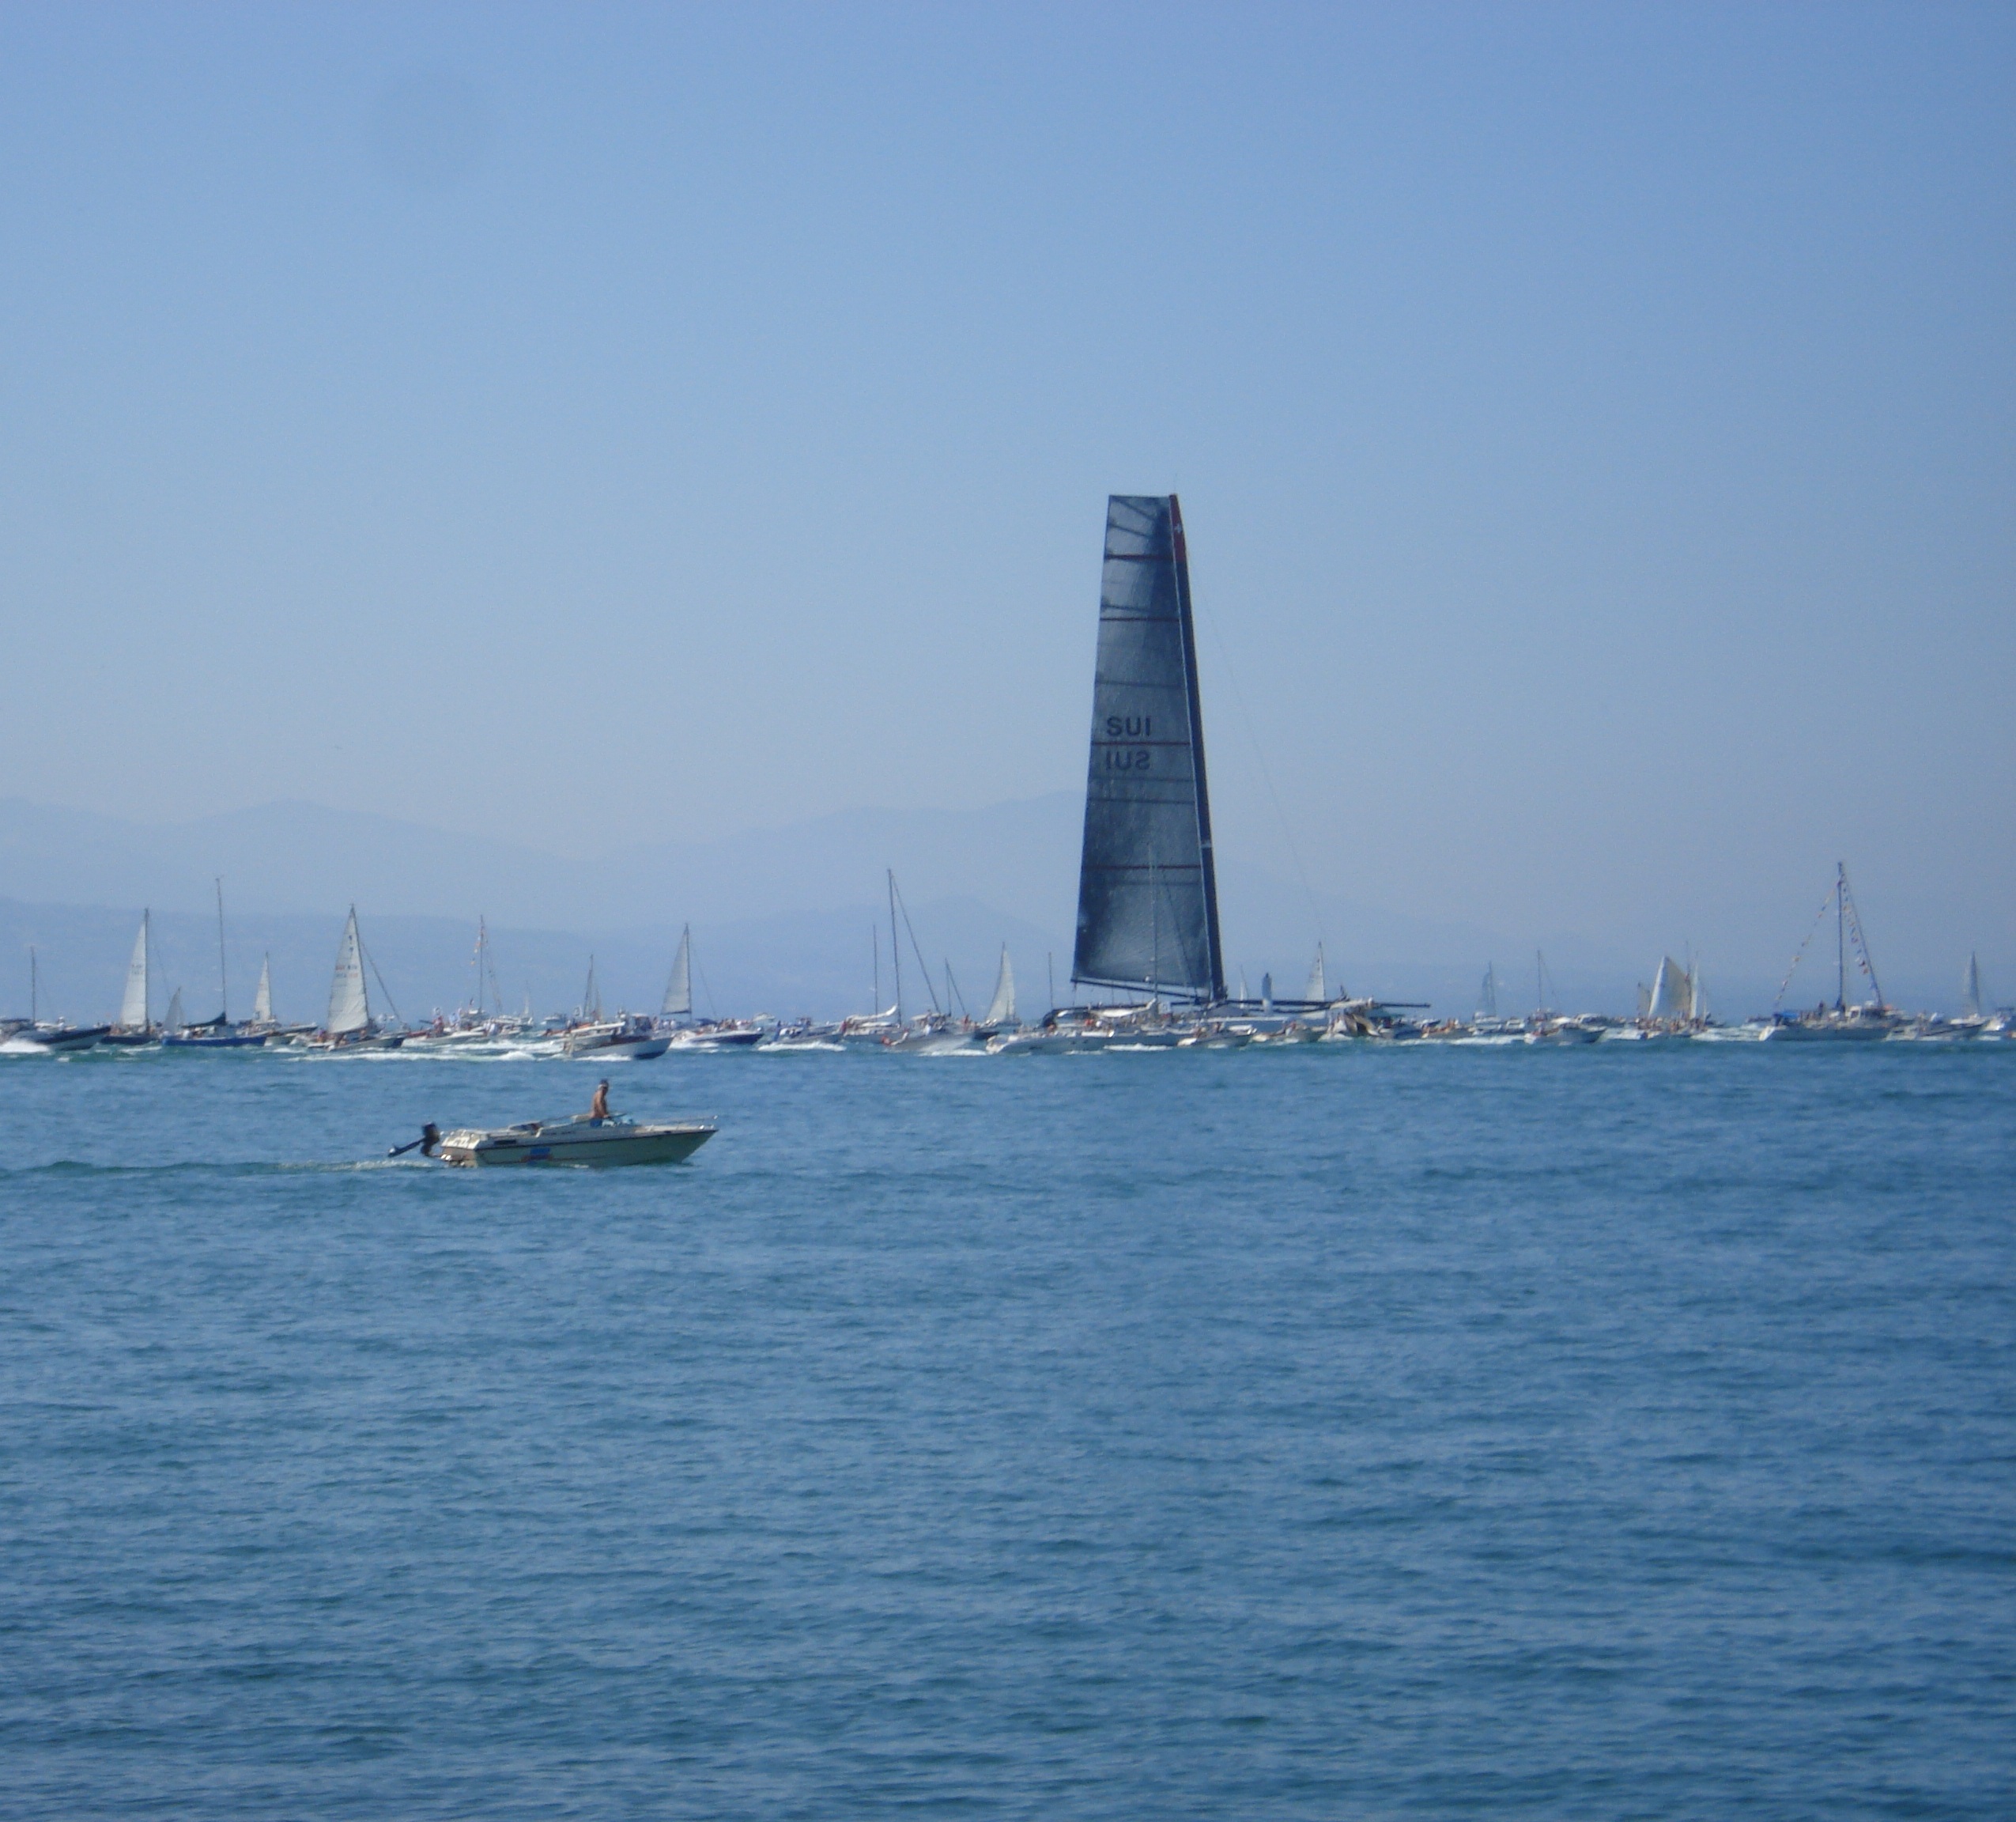
sea, water, boat, ship, vehicle, mast, sailing, bay, harbor, sailboat, boats, sail, switzerland, watercraft, lausanne, sailing ship, lake geneva, windsports, alinghi